Lesko Stone

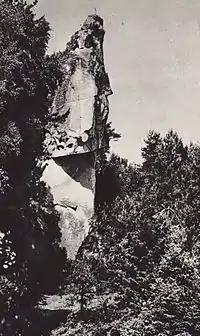
The Lesko Stone, pictured in 1968

The Lesko Stone is a distinctive rock formation in the forest near the city of Lesko in the Bieszczady Mountains in Poland. It is most likely a result of glacial movements in the area and the whole formation is believed to have been carried to the present site by a glacier. The stone is over tall and is entirely a work of erosion. Its peculiar shape was further pronounced as the area was a small rock quarry in past centuries. Despite being an environmentally protected site it is often scaled by climbers and outdoor enthusiasts. It can be reached by following a lengthy tourist trail from Lesko or from a road roughly away.